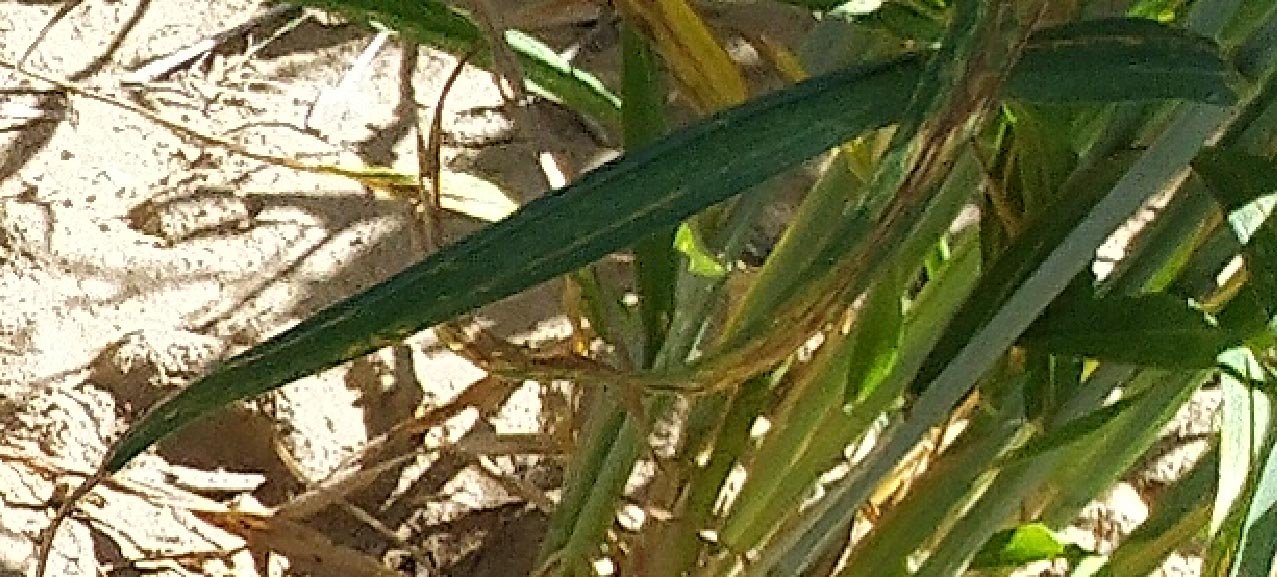
Label: Wheat___Healthy